Battle of Orbetello

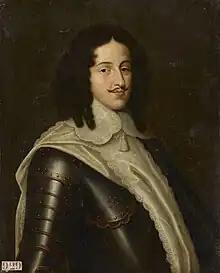

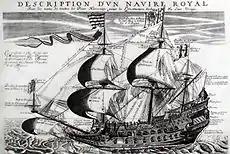
The vessel "Grand Saint-Louis", aboard which Admiral Maillé-Brézé was killed during the battle.

At dawn on June 14 the Spanish fleet bore down off the Giglio Island in a line astern with the galleons and the galleys at the forefront and 8 lagging vessels closing the formation. Admiral Brézé formed his fleet in a line shortly after, alternating galleons and galleys, and sailed westward in a gentle breeze, closed with Linhares' ships. At 9:00 PM Brézé had approached four miles to the Spanish, when, due to the lightness of the wind, the galleons of the two fleets had to be towed by the galleys while awaiting to be at windward. Brézé, aboard his flagship "Grand Saint-Louis", stood in front of the line flanked by Vice-admiral Louis de Foucault de Saint-Germain Beaupré, comte du Daugnon's "la Lune" and Rear-admiral Jules de Montigny's "le Soleil". His ship was in tow of Lieutenant-General Vinguerre's "Patrone" galley. Fifteen other vessels composed the French line of battle, each one towed by a galley. Montade's six-ship division was left in reserve. Both fleets sailed along each other until Linhares, thanks to the superior number of galleys that he had, gained the windward and was able to move towards the French line, attempting to overrun its line to catch it between two fires. Linhares had in tow Pimienta's flag galleon "Santiago"; don Álvaro de Bazán del Viso, general of the Neapolitan galleys, the galleon "Trinidad", flagship of Admiral Pablo de Contreras; and Enrique de Benavides, general of the Sicilian galleys, other large Spanish galleons.